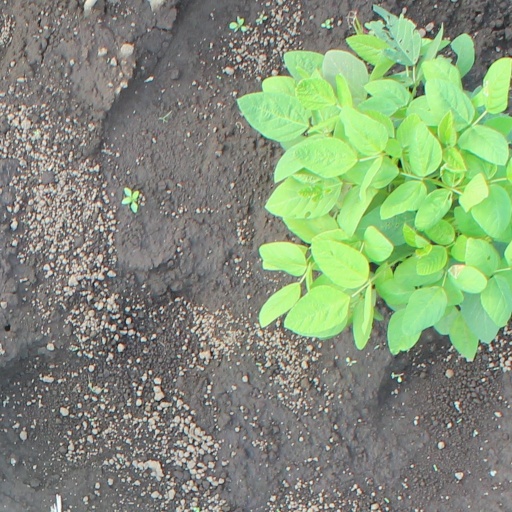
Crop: soybean